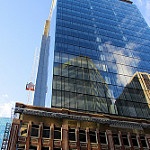
Label: buildings